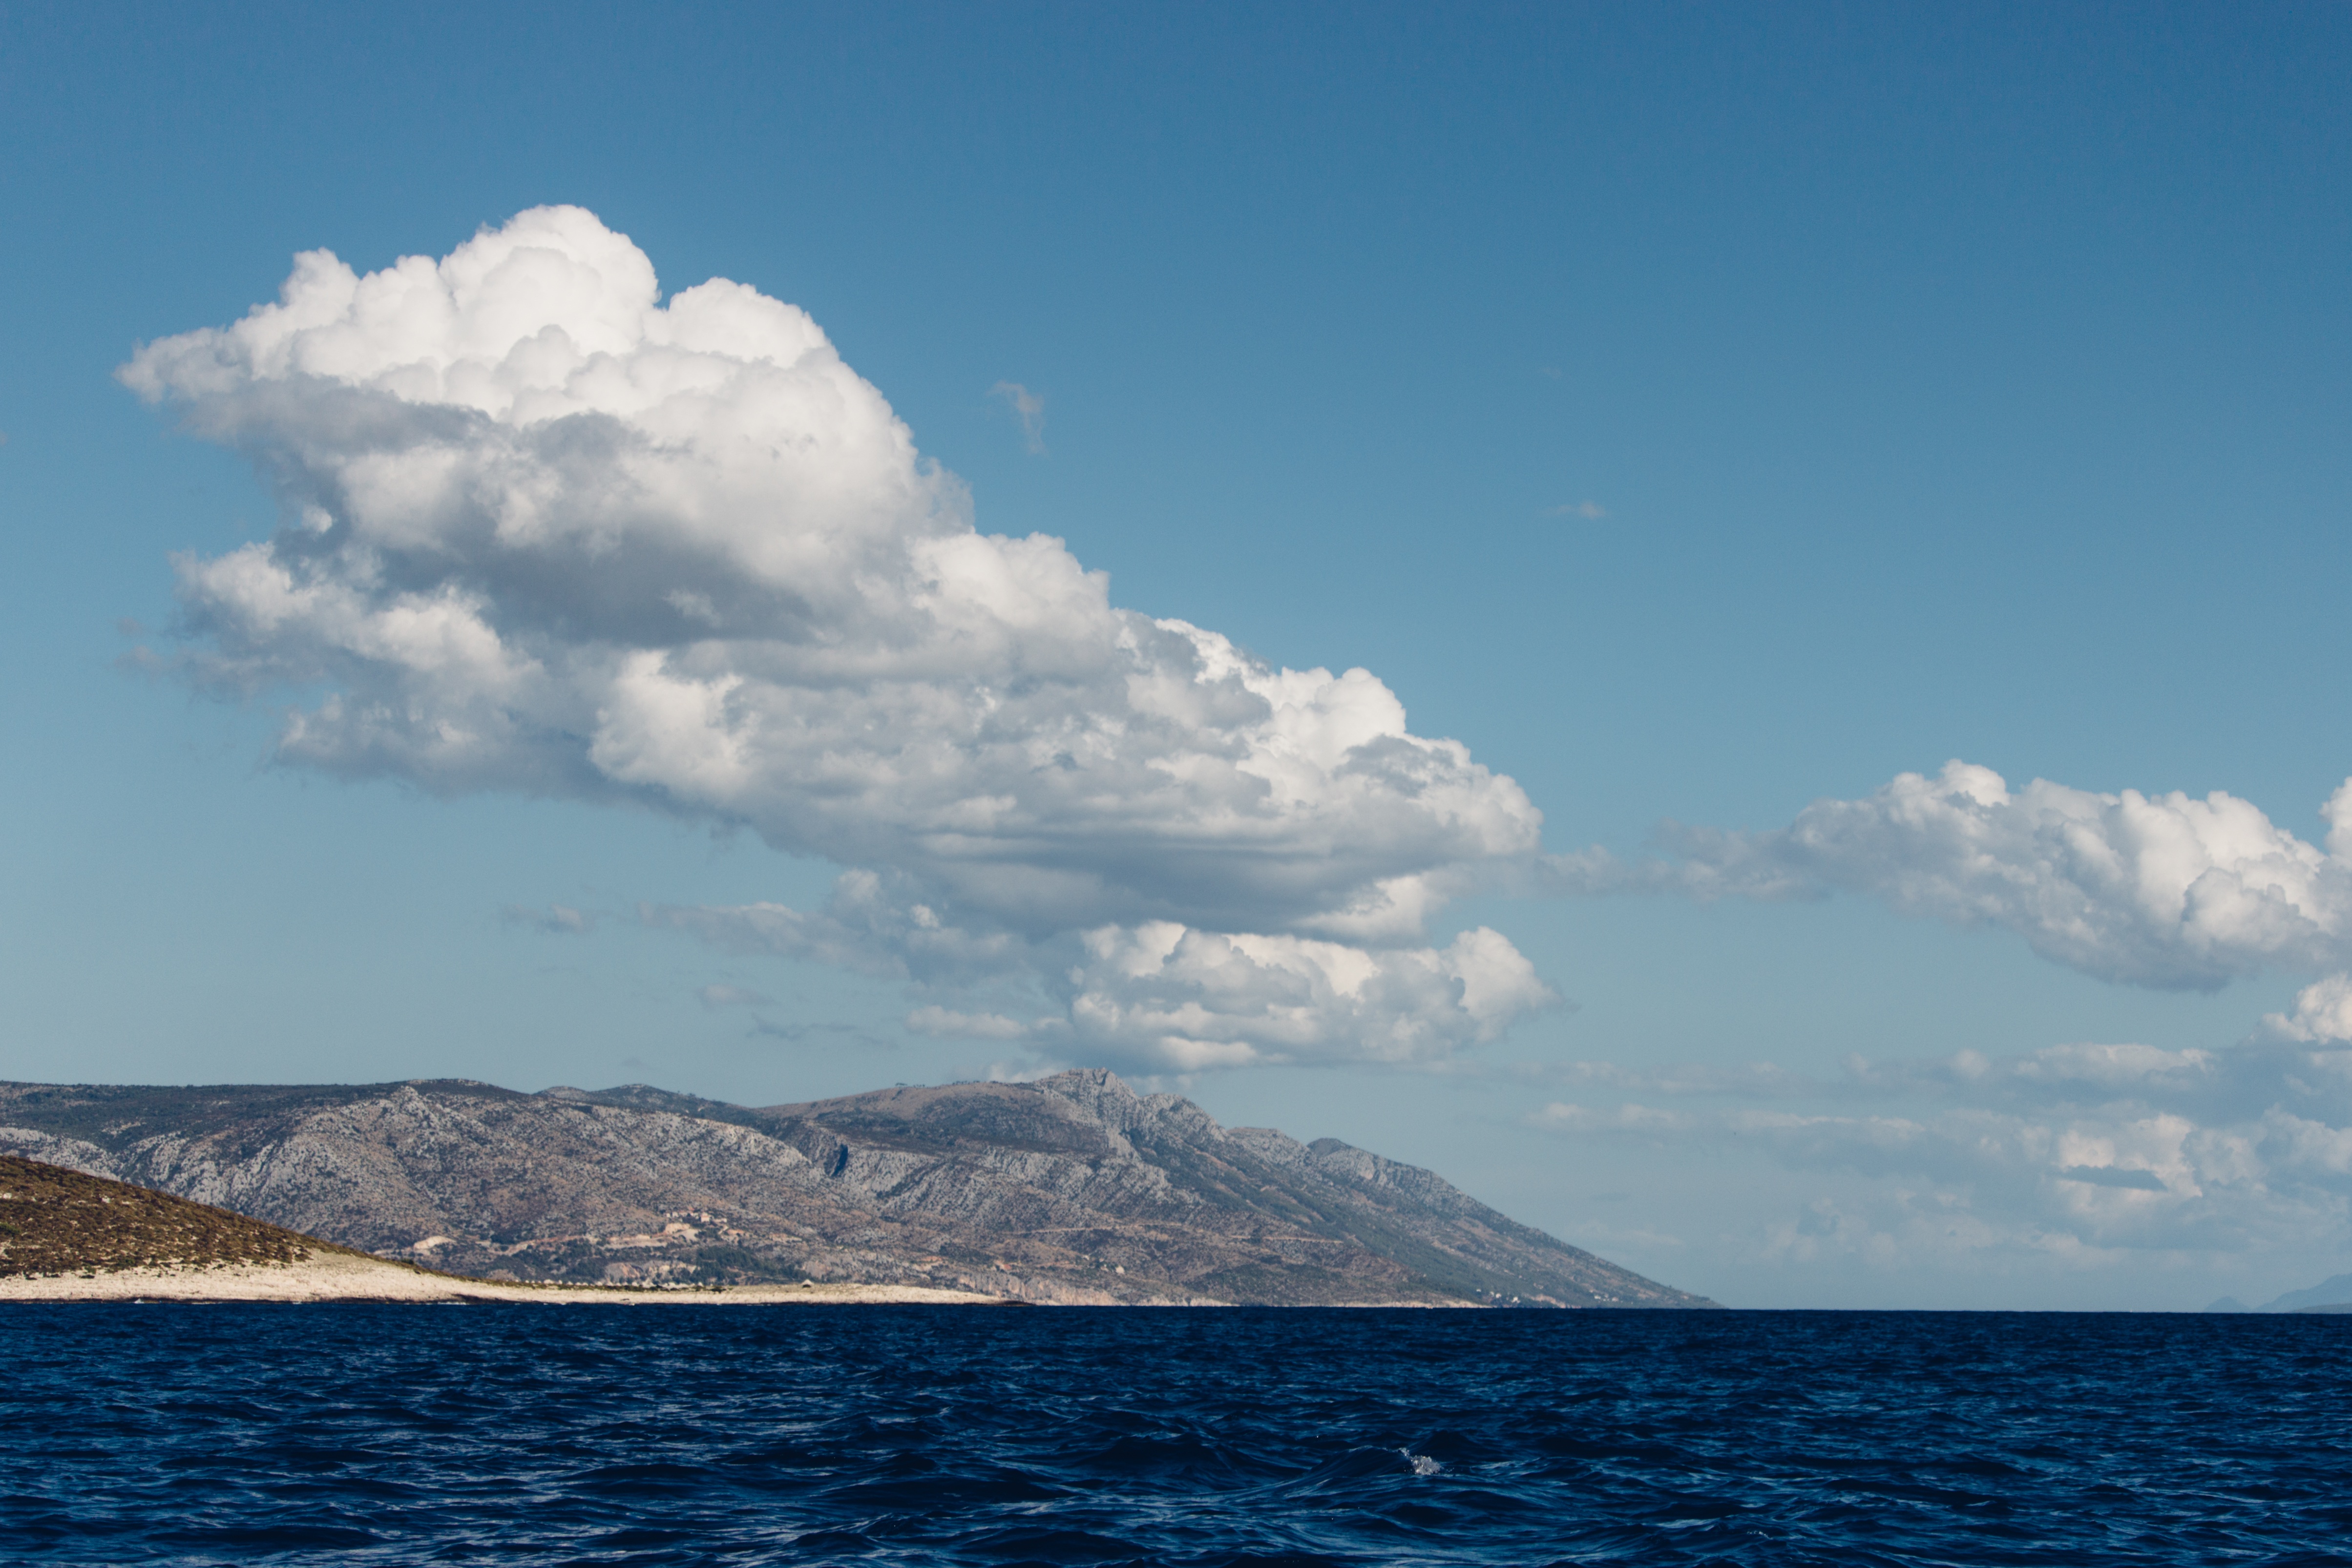
sea, coast, ocean, horizon, cloud, sky, wave, cumulus, cape, arctic ocean, meteorological phenomenon, wind wave